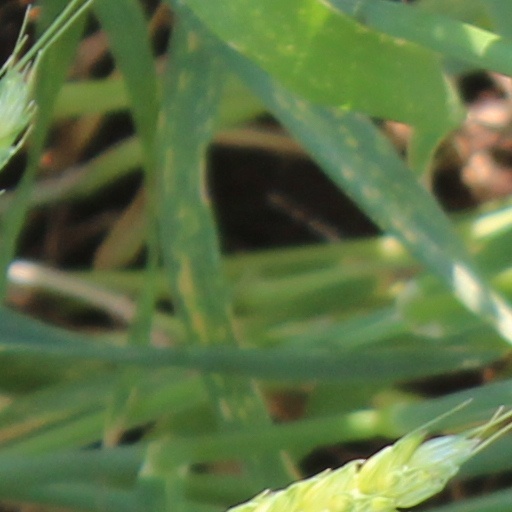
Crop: wheat